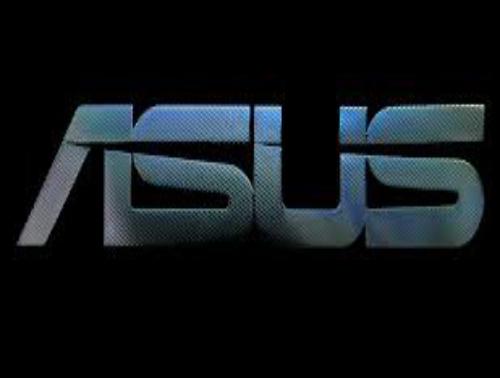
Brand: ASUS
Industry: Electronic